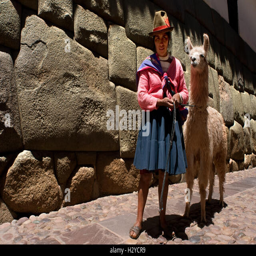
a woman and her llama beside the stone of angles .